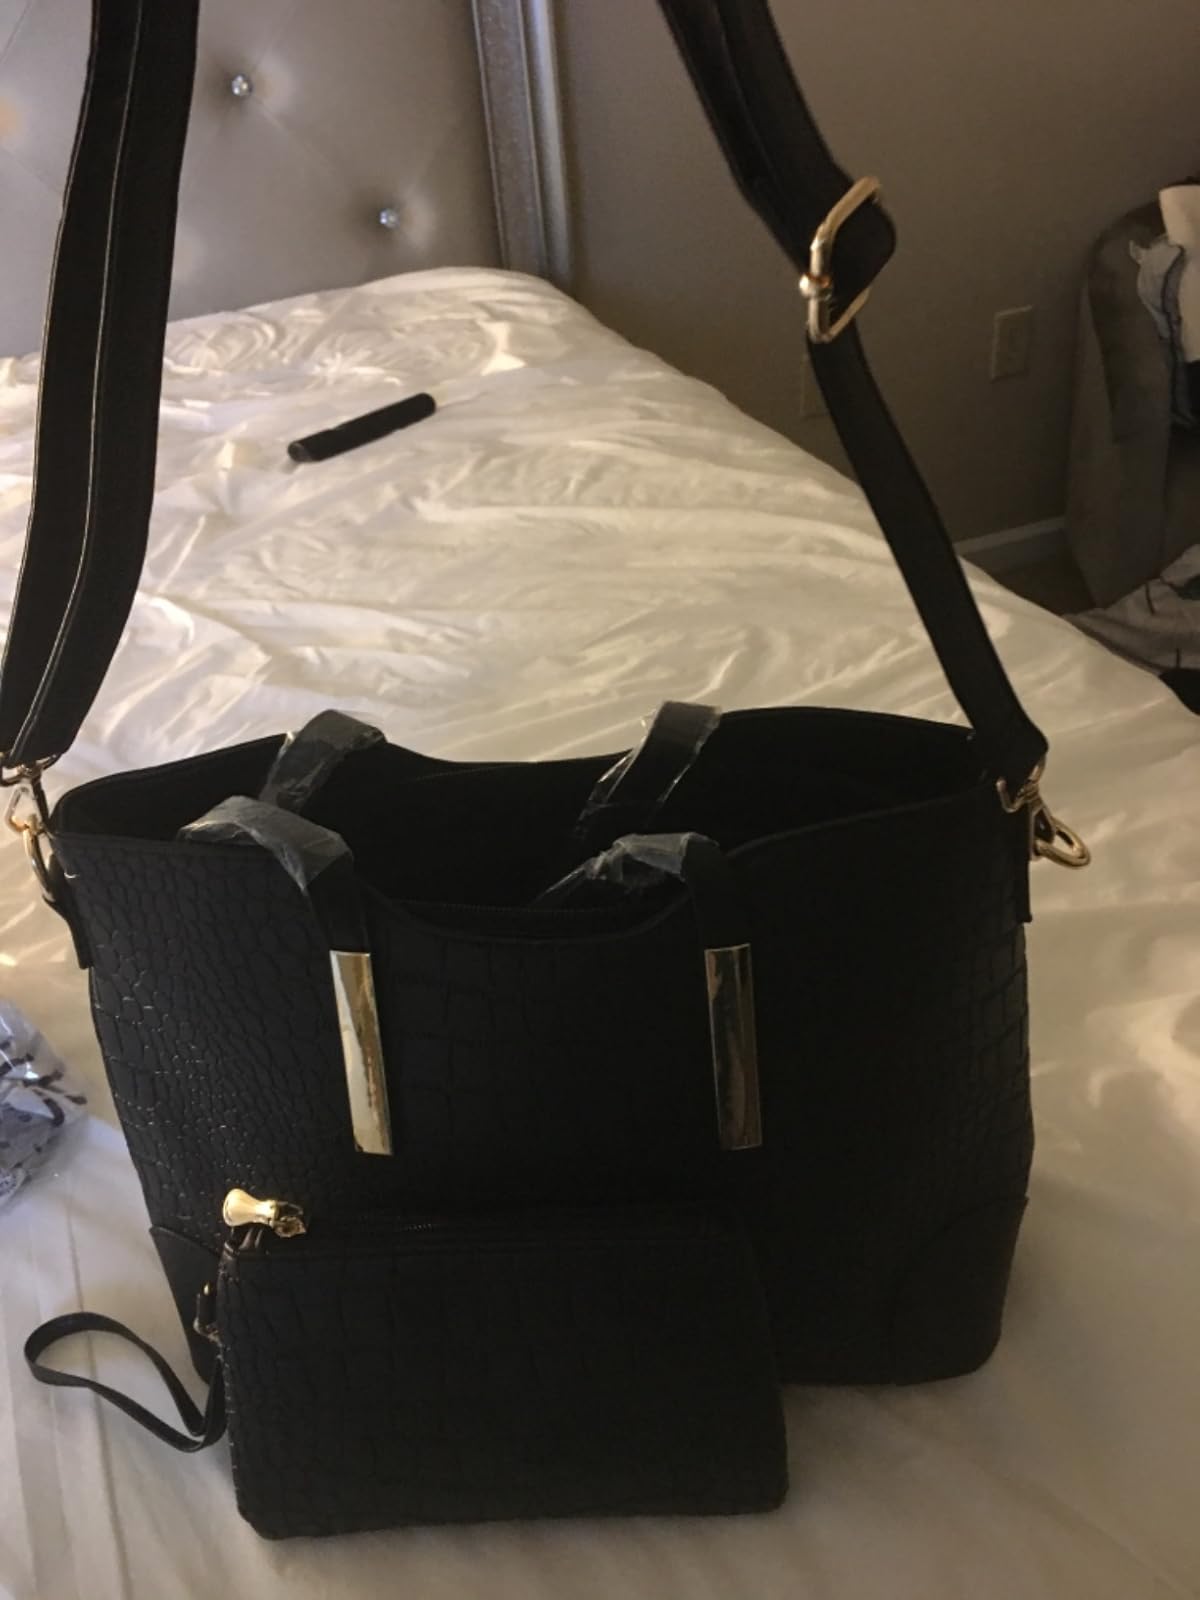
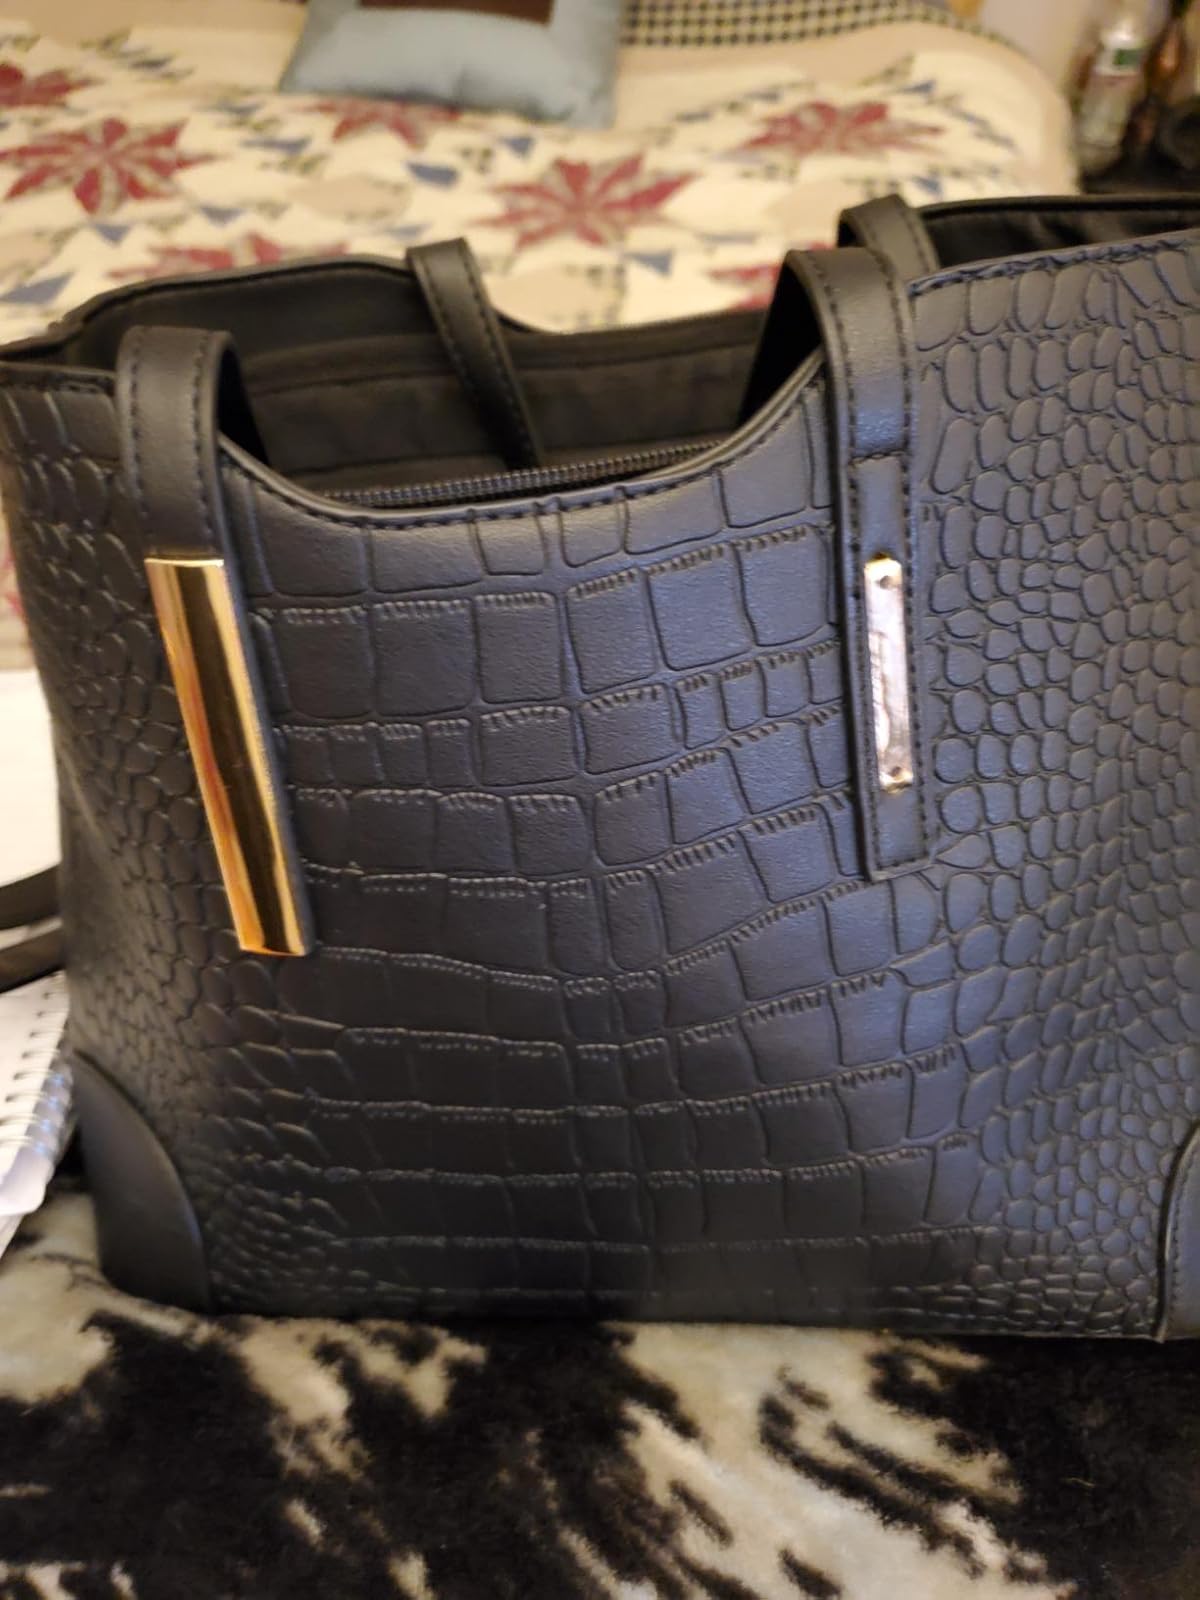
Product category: accessories_handbag
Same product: yes